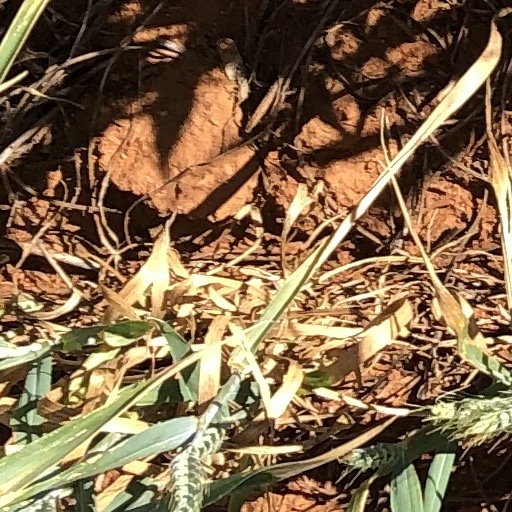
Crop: wheat